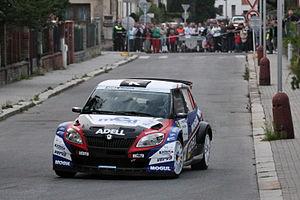
Roman Kresta, né le 24 avril 1976, est un pilote automobile tchèque de rallyes.